Extremaduran Army

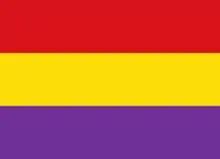
Military flag of the Popular Army

The Extremaduran Army, was a military formation of the Spanish Republican Army during the last phase of the Spanish Civil War. It was part of the Central Region Army Group "(GERC)". The Republican forces deployed at the Extremaduran Front were under its jurisdiction. They guarded the westernmost end of the Republican territory, an area that saw long periods of inactivity between the major battles.